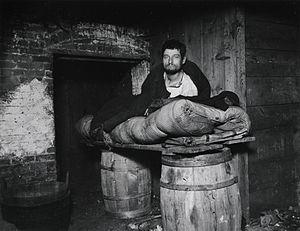
How the Other Half Lives est un livre de photojournalisme du photographe américain Jacob Riis publié en 1890 aux États-Unis. Il documente les conditions de vie misérables des quartiers pauvres et bidonvilles de New York dans les années 1880. Ce livre sert de base pour ce qui deviendra le journalisme muckraking en révélant les bas quartiers de la ville de New York aux moyennes et hautes classes locales et marquera la ville au point que des réformes seront lancées pour améliorer ces conditions.